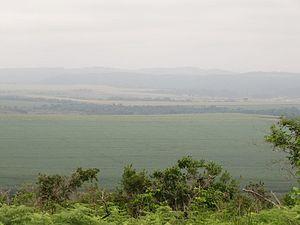
Plantation de canne à sucre, région de Franceville, Gabon 2010
À l'époque contemporaine, l'économie du Gabon a d'abord reposé sur l'exploitation de ses richesses en bois avant de laisser une place prépondérante au pétrole et aux minerais ; cette prégnance en fait le prototype africain de l'état rentier. La baisse de la production — le pic pétrolier ayant été atteint en 1997 — et sa dépendance aux fluctuations des cours mondiaux du pétrole, du bois et du manganèse incitent le pays à tenter de diversifier son économie.